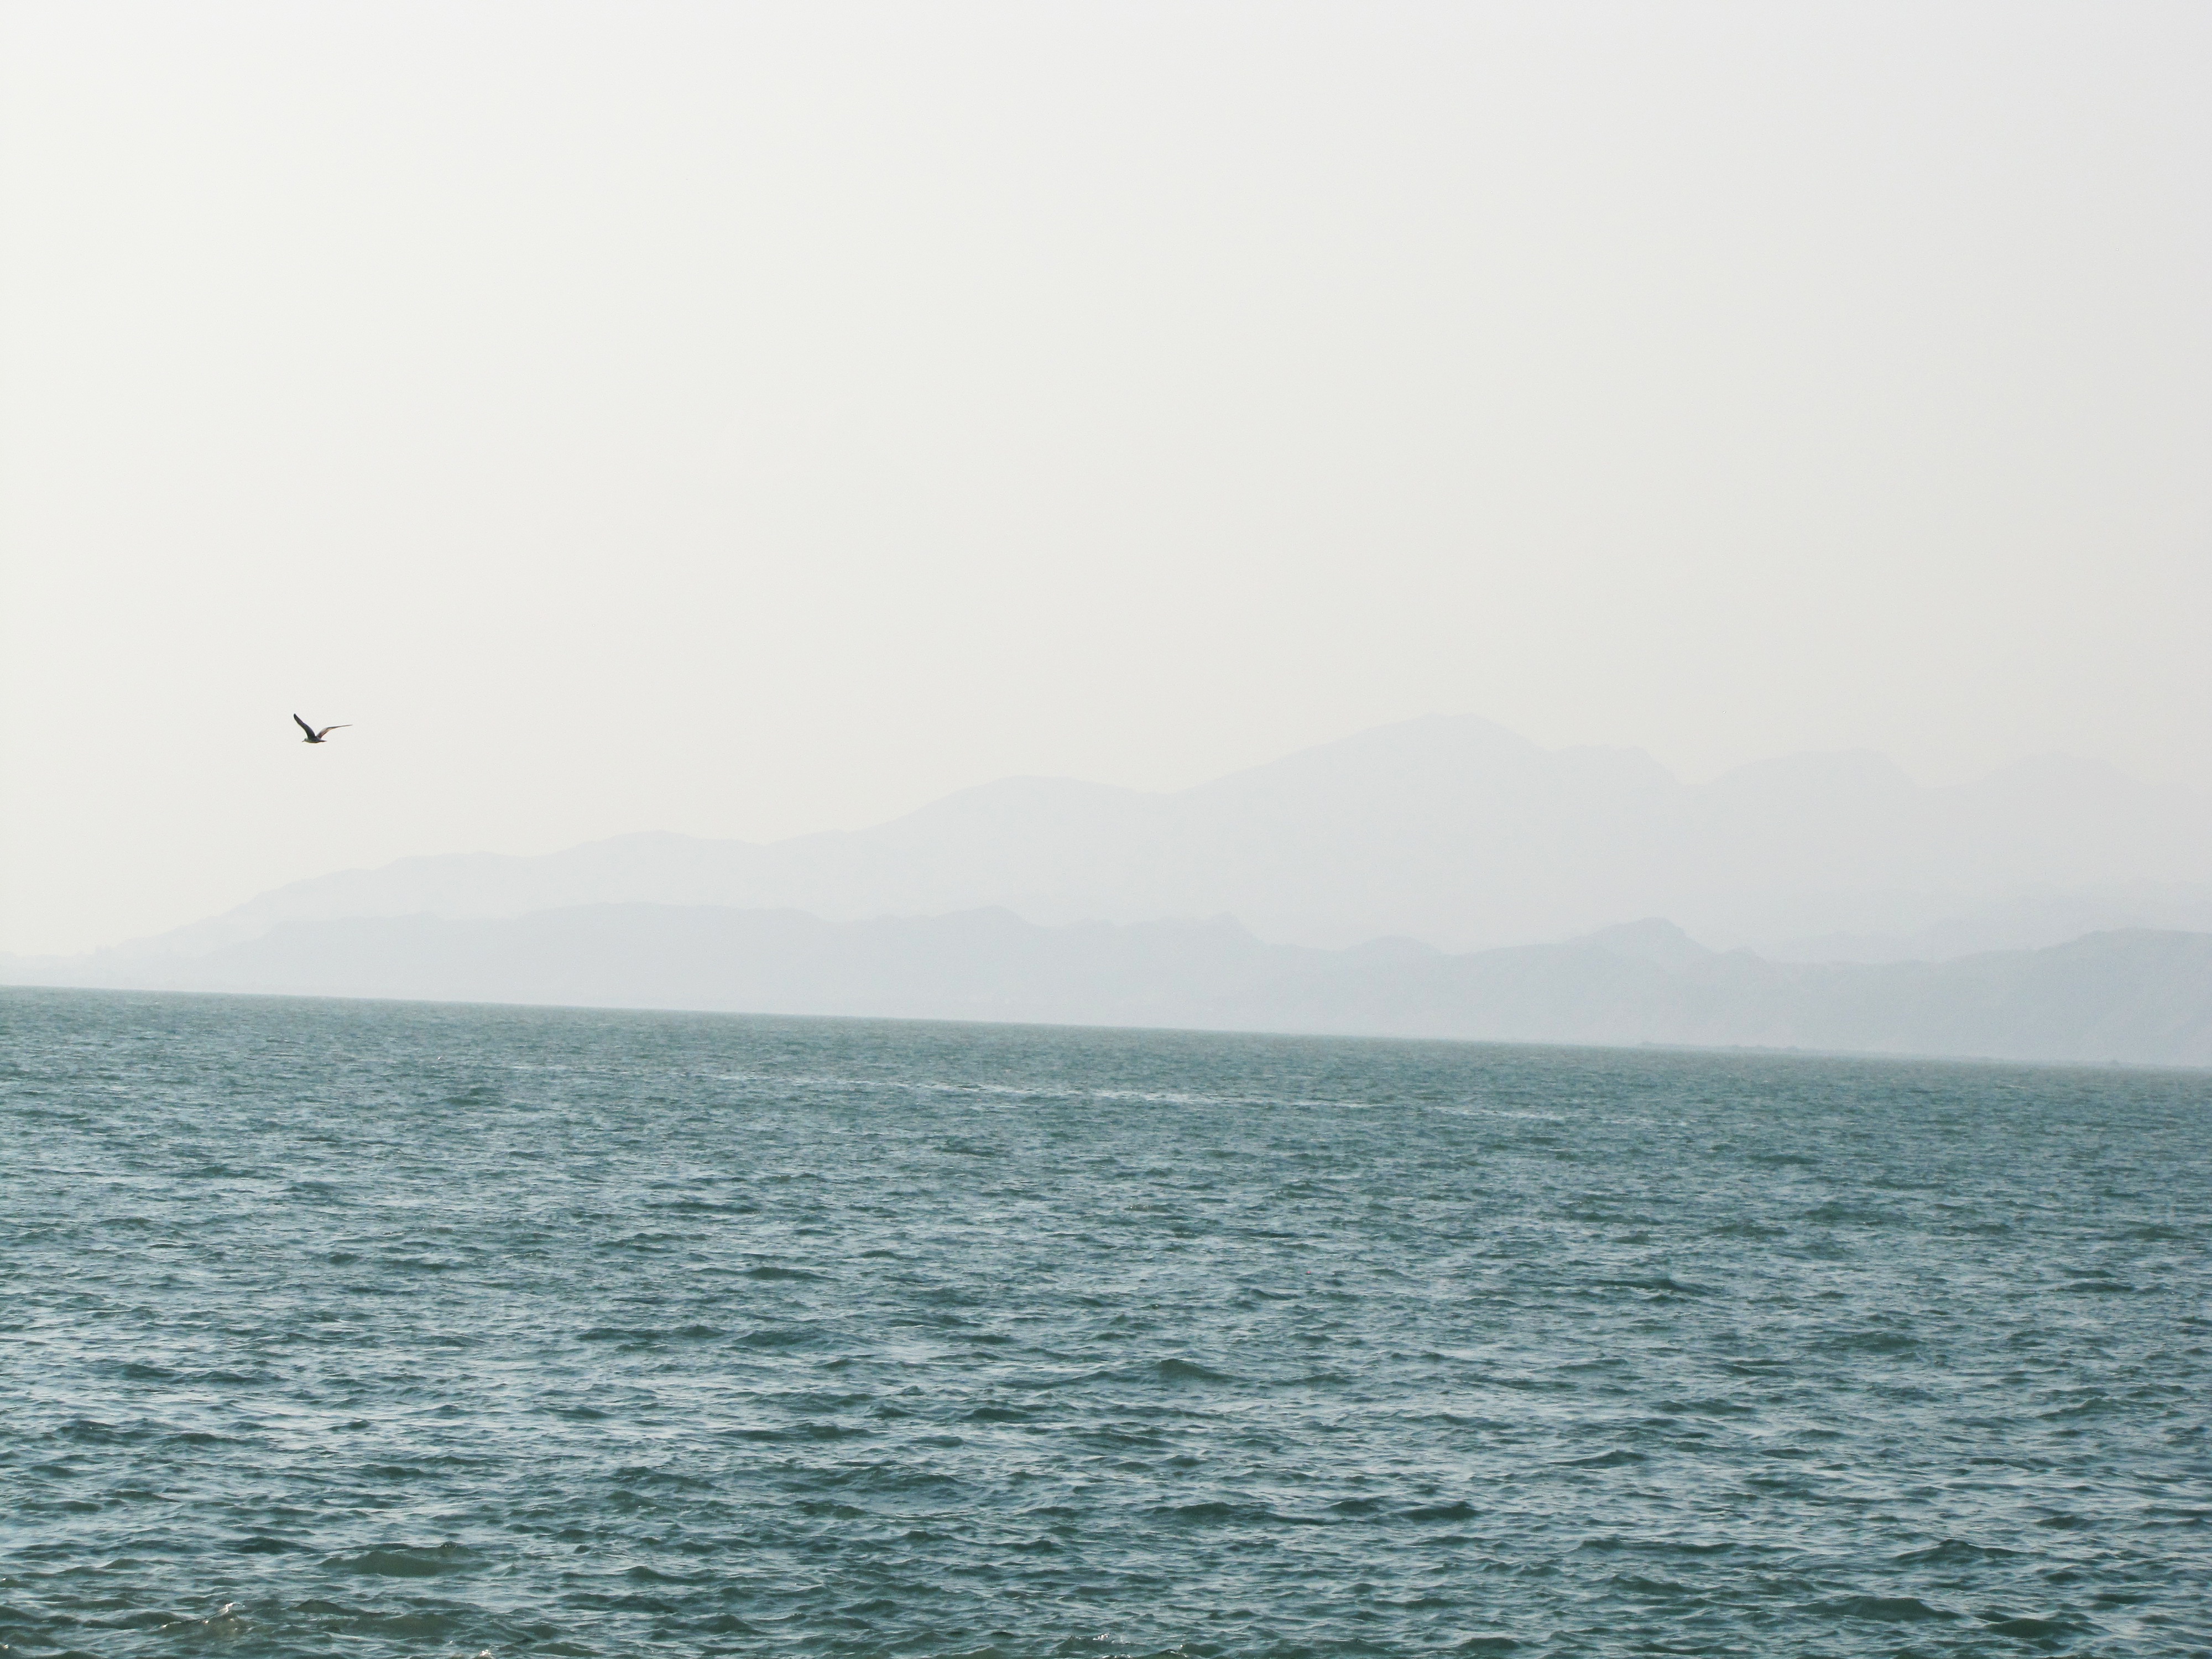
sea, coast, ocean, horizon, wave, lake, vehicle, bay, body of water, cape, atmospheric phenomenon